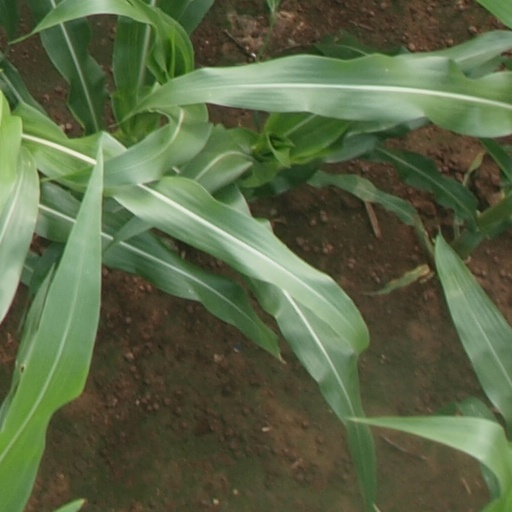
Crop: maize; corn